1959 Gatwick Turkish Airlines Viscount crash

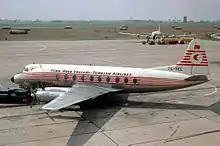
A Turkish Airlines Viscount 700 similar to the accident aircraft

On 17 February 1959, a Turkish Airlines Vickers Viscount Type 793 (registration TC-SEV) on an international charter flight from Esenboğa International Airport in Ankara, Turkey, to London Heathrow Airport diverted to London Gatwick Airport, United Kingdom due to heavy fog. It was carrying the Turkish prime minister and a party of government officials. The Viscount crashed in a wood 3 miles (4.8 km) from the threshold of Gatwick runway during its final approach to land in extensive fog. Five of the eight crew and nine of the 16 passengers died in the crash. The prime minister was among the ten survivors.